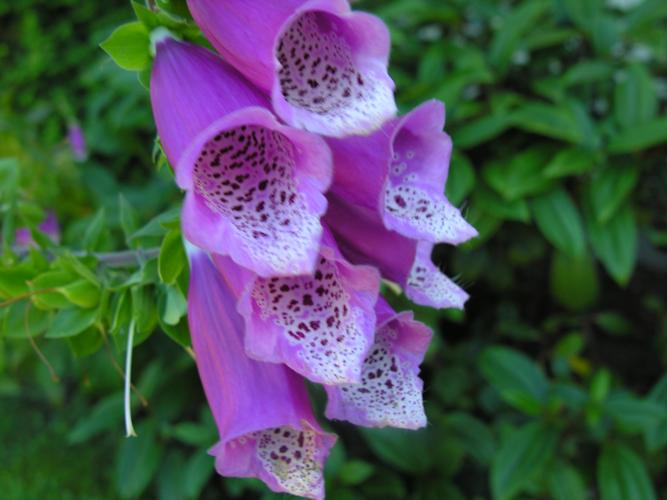
Label: foxglove